Polish–Soviet War

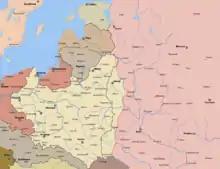
Polish-held territory in December 1919

Denikin twice appealed to Piłsudski for help, in summer and in autumn 1919. According to Denikin, "The defeat of the south of Russia will make Poland face the power that will become a calamity for the Polish culture and will threaten the existence of the Polish state". According to Piłsudski, "The lesser evil is to facilitate a White Russia's defeat by Red Russia. ... With any Russia, we fight for Poland. Let all that filthy West talk all they want; we're not going to be dragged into and used for the fight against the Russian revolution. Quite to the contrary, in the name of permanent Polish interests, we want to make it easier for the revolutionary army to act against the counter-revolutionary army." On 12 December, the Red Army pushed Denikin out of Kiev.